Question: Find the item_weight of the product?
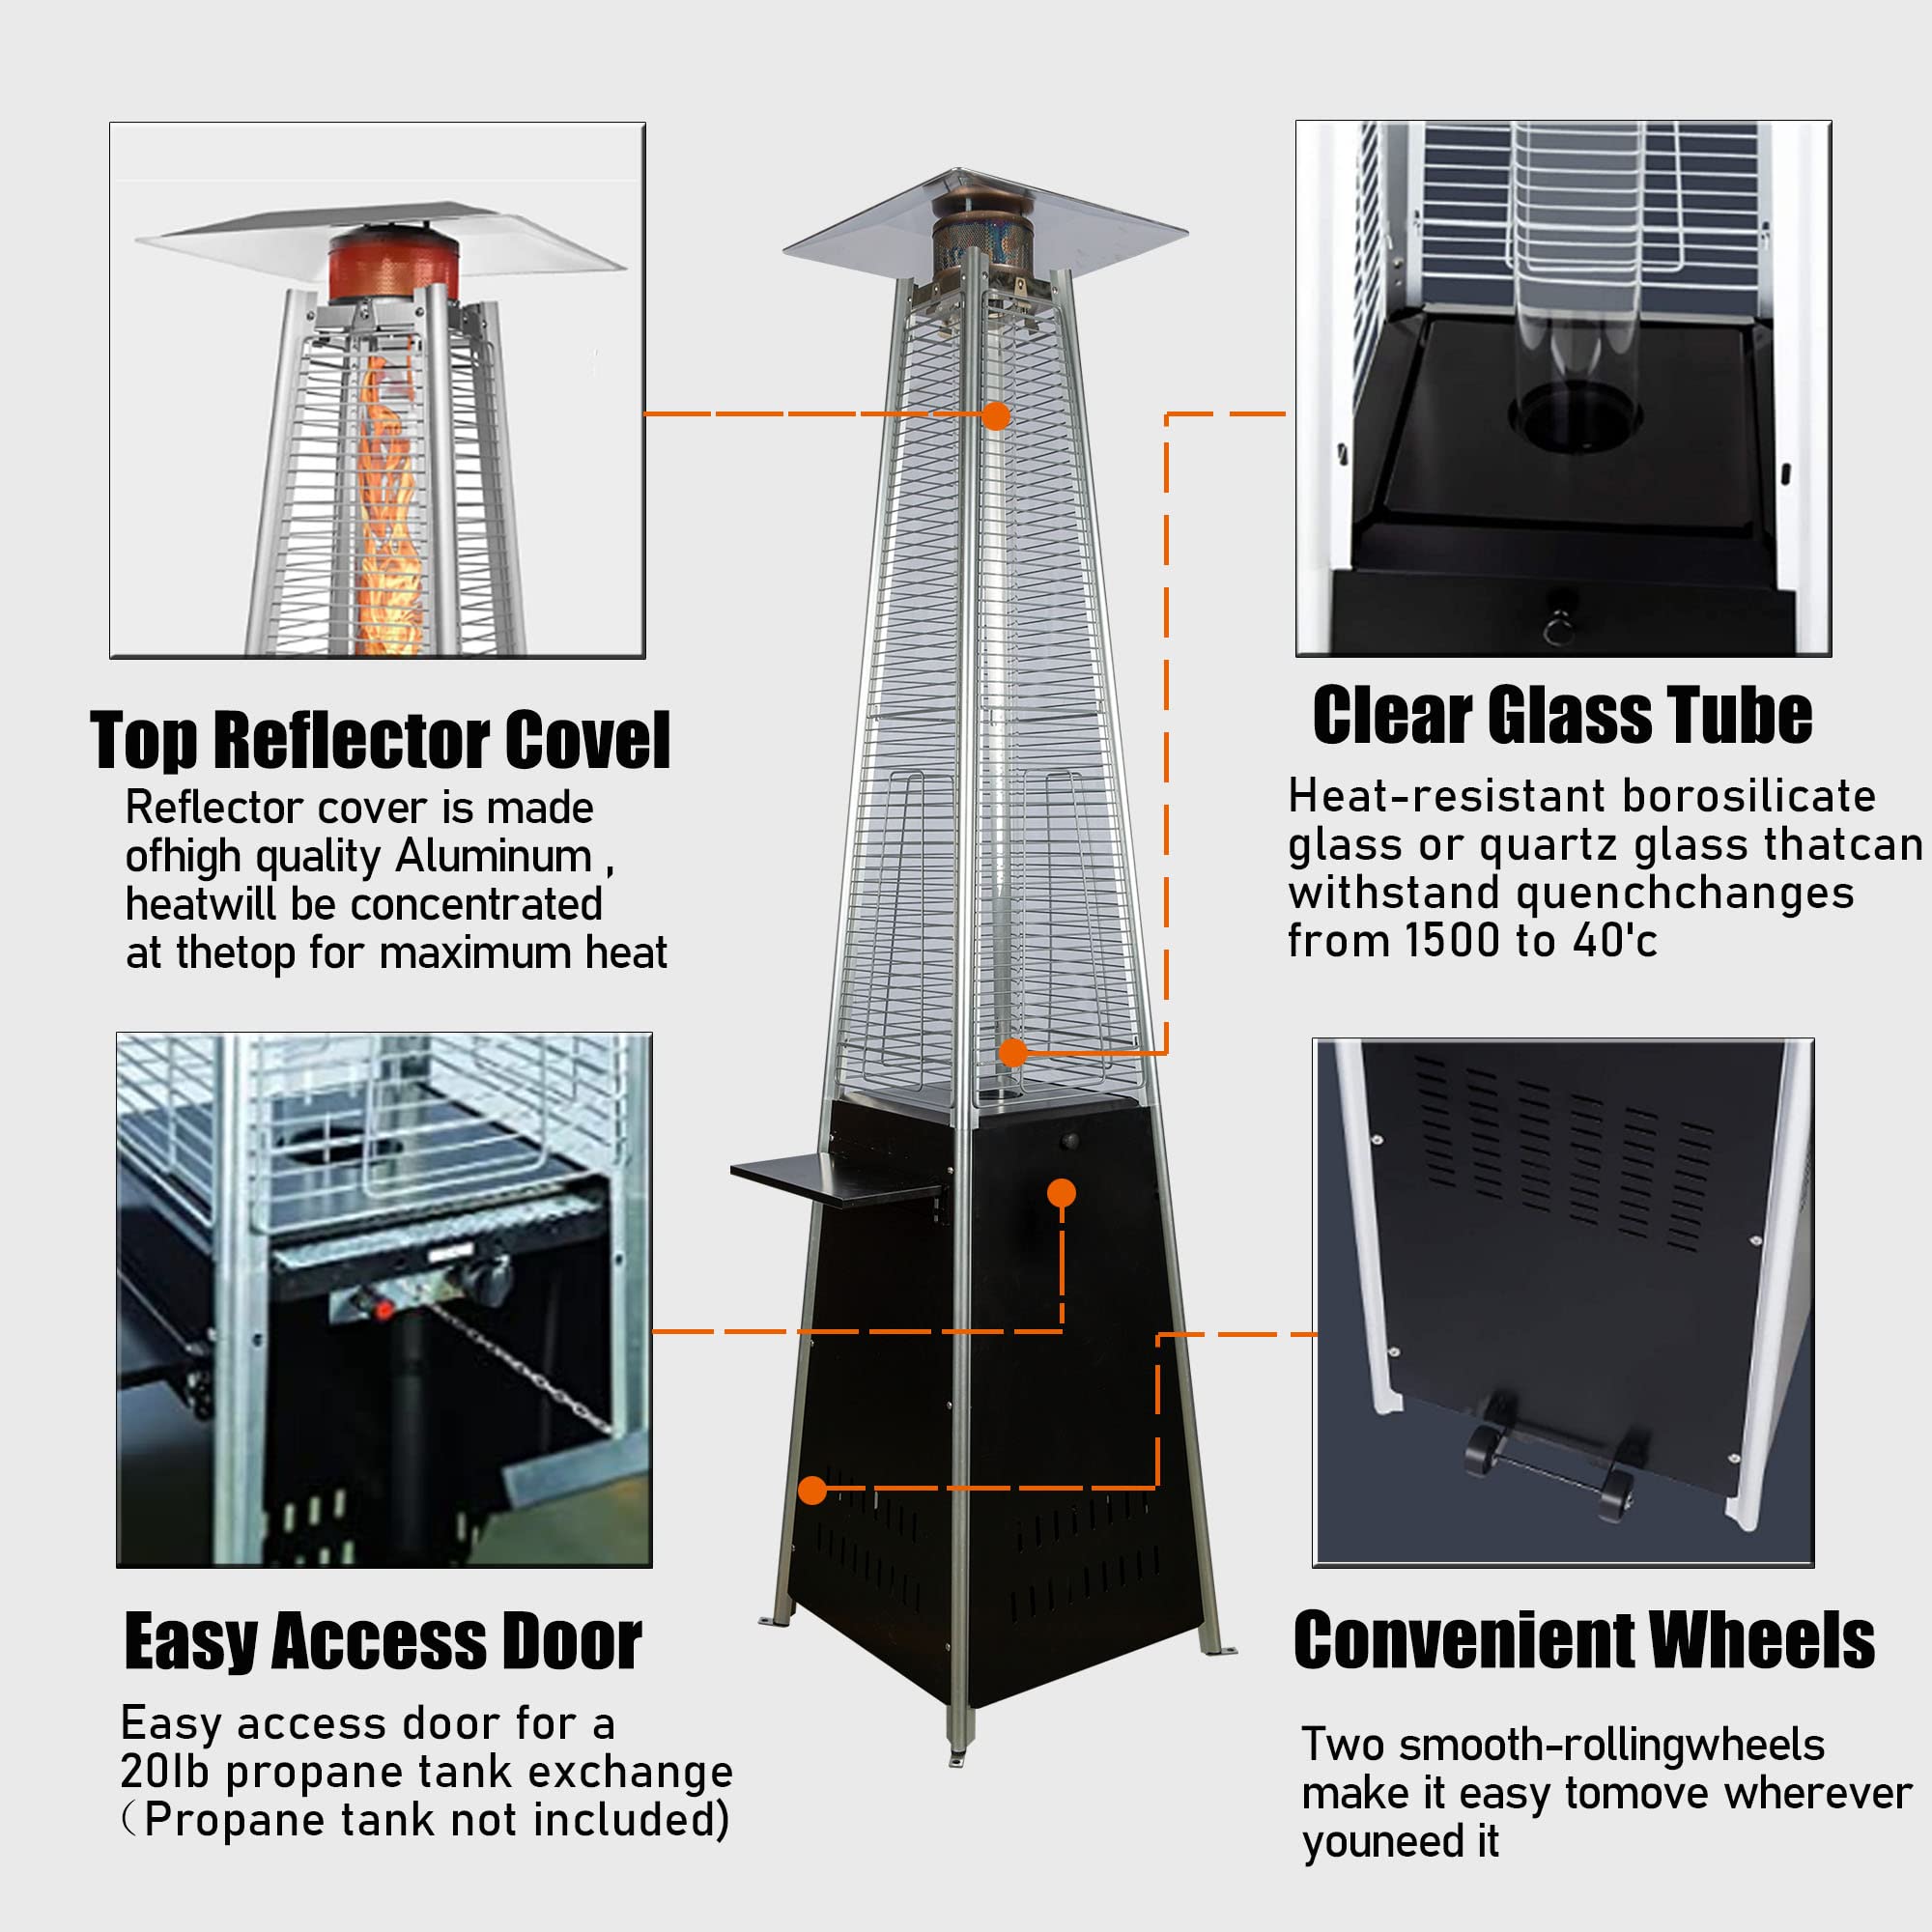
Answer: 20.0 pound